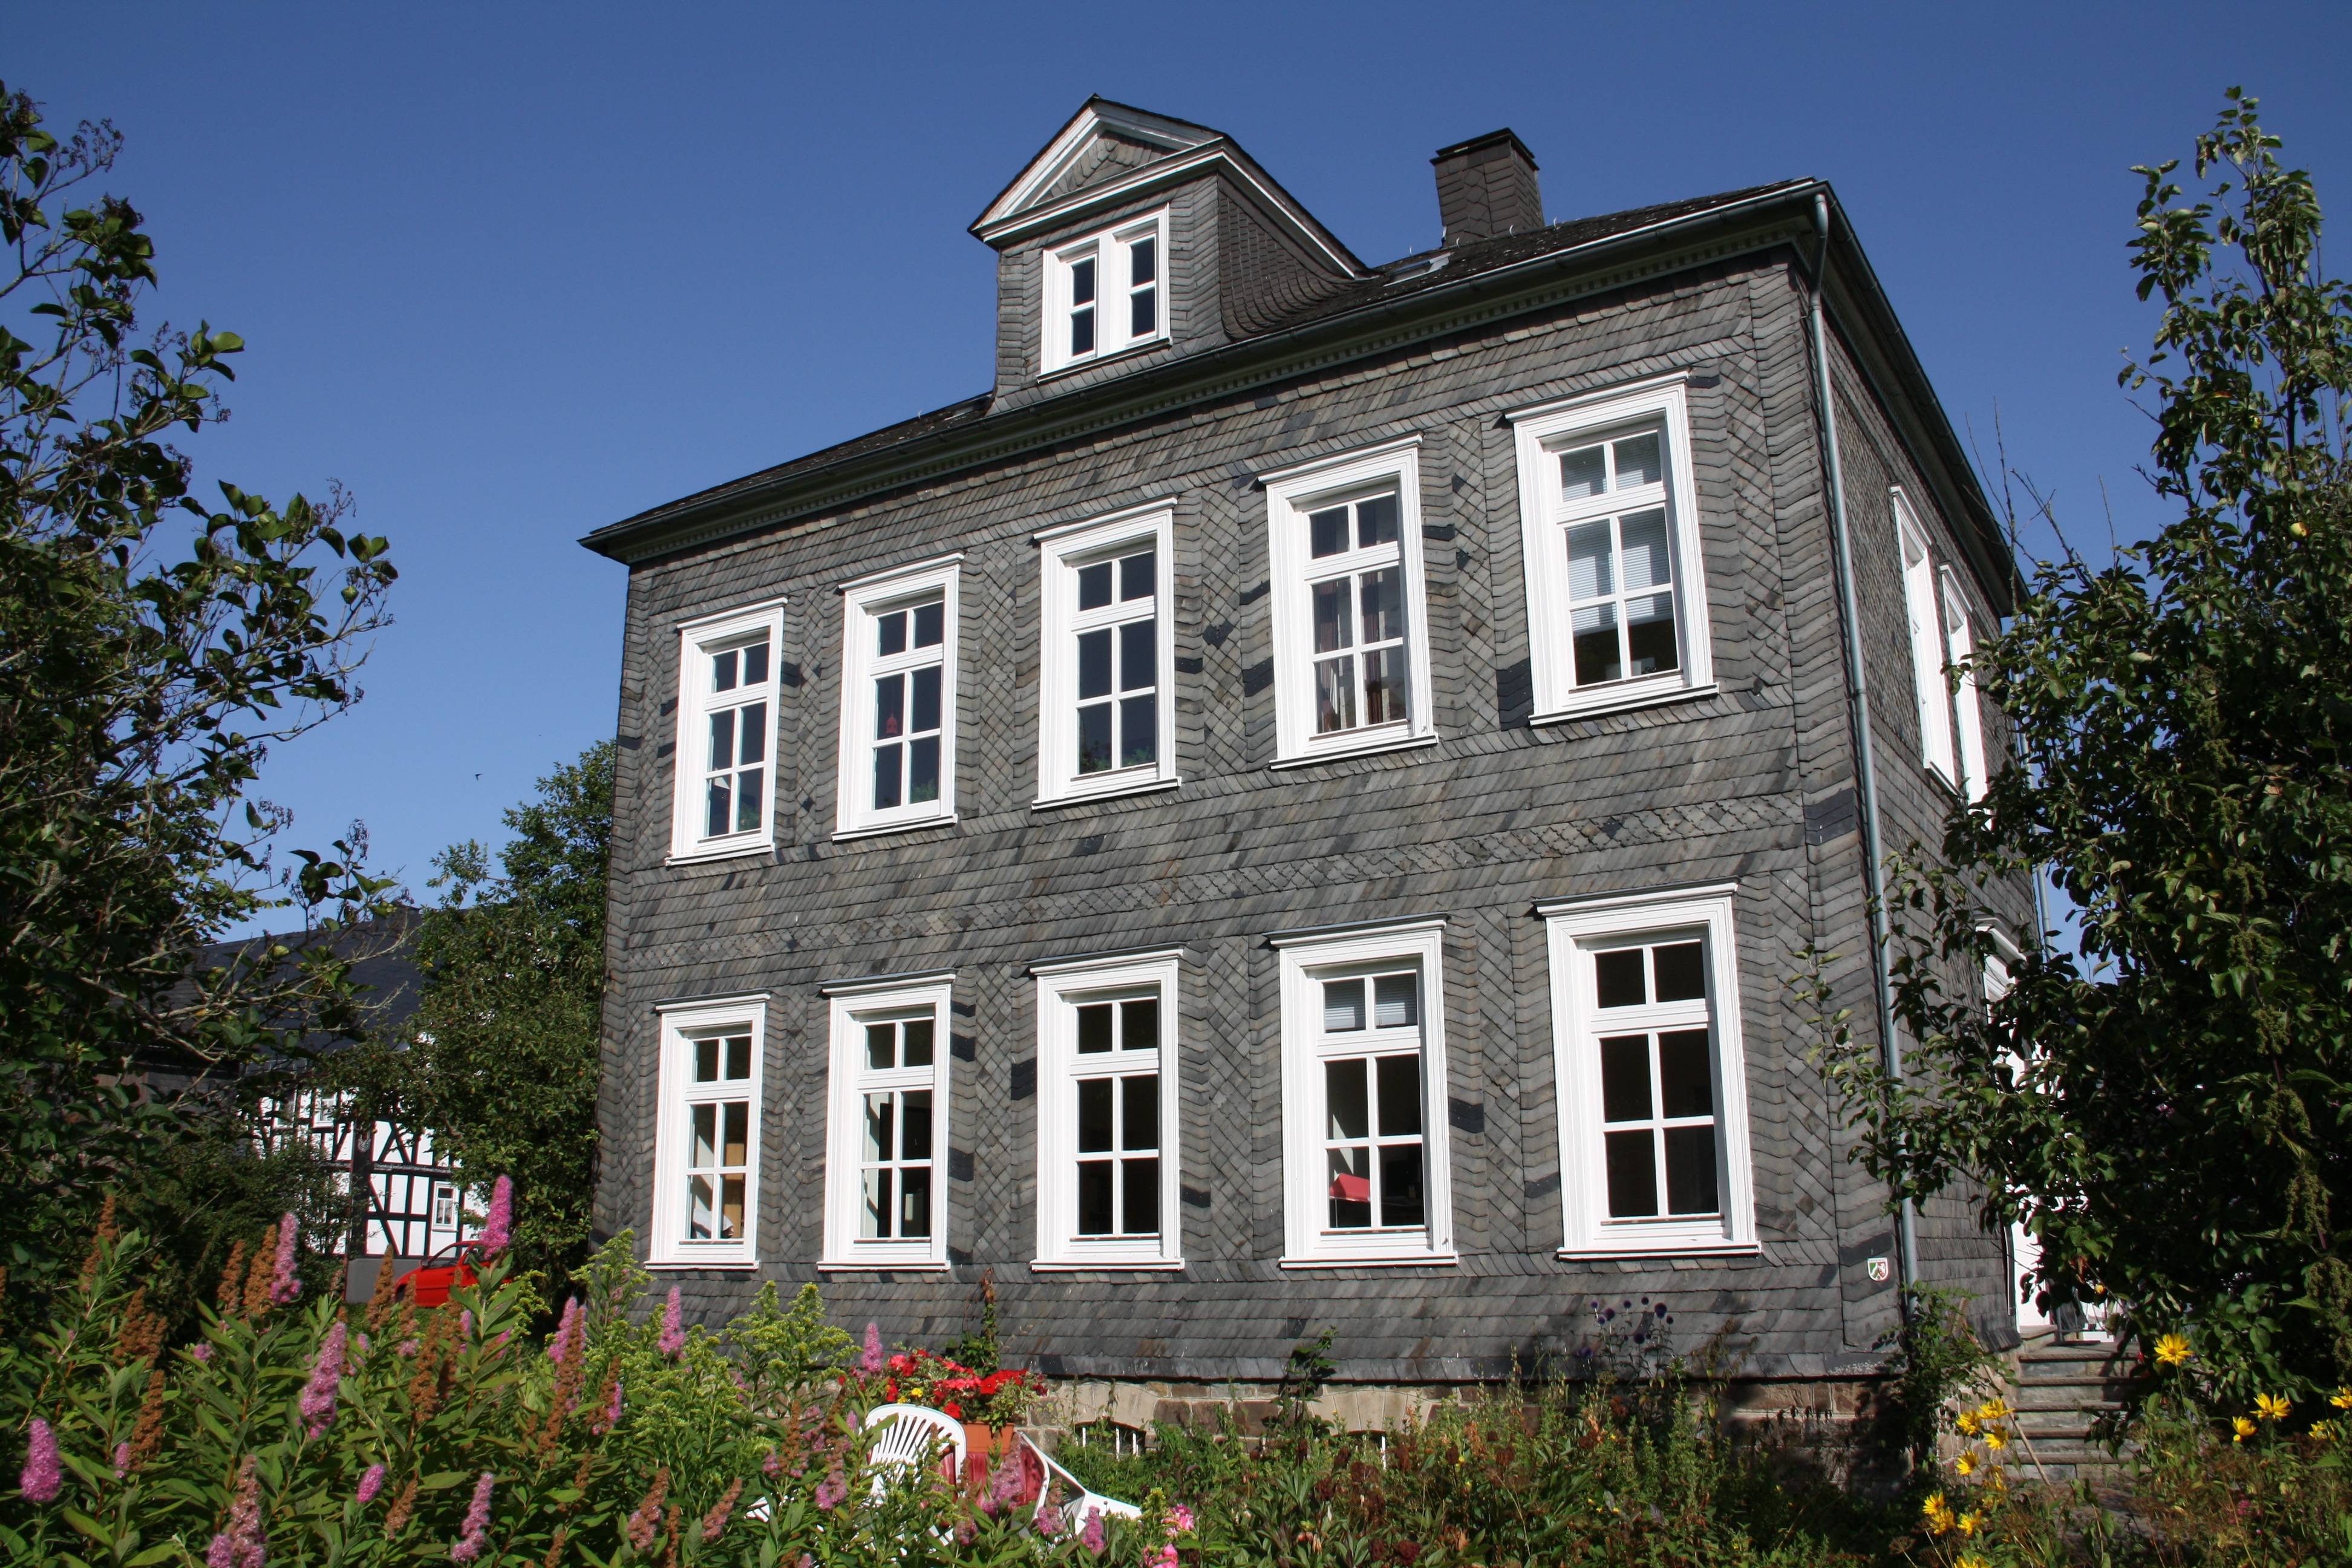
architecture, mansion, house, window, building, chateau, old, home, wall, stone, monument, summer, tower, cottage, landmark, facade, garden, tourism, farmhouse, culture, heritage, estate, bad, cultural, siding, neighbourhood, manor house, residential area, manse, berleburg, weidenhausen